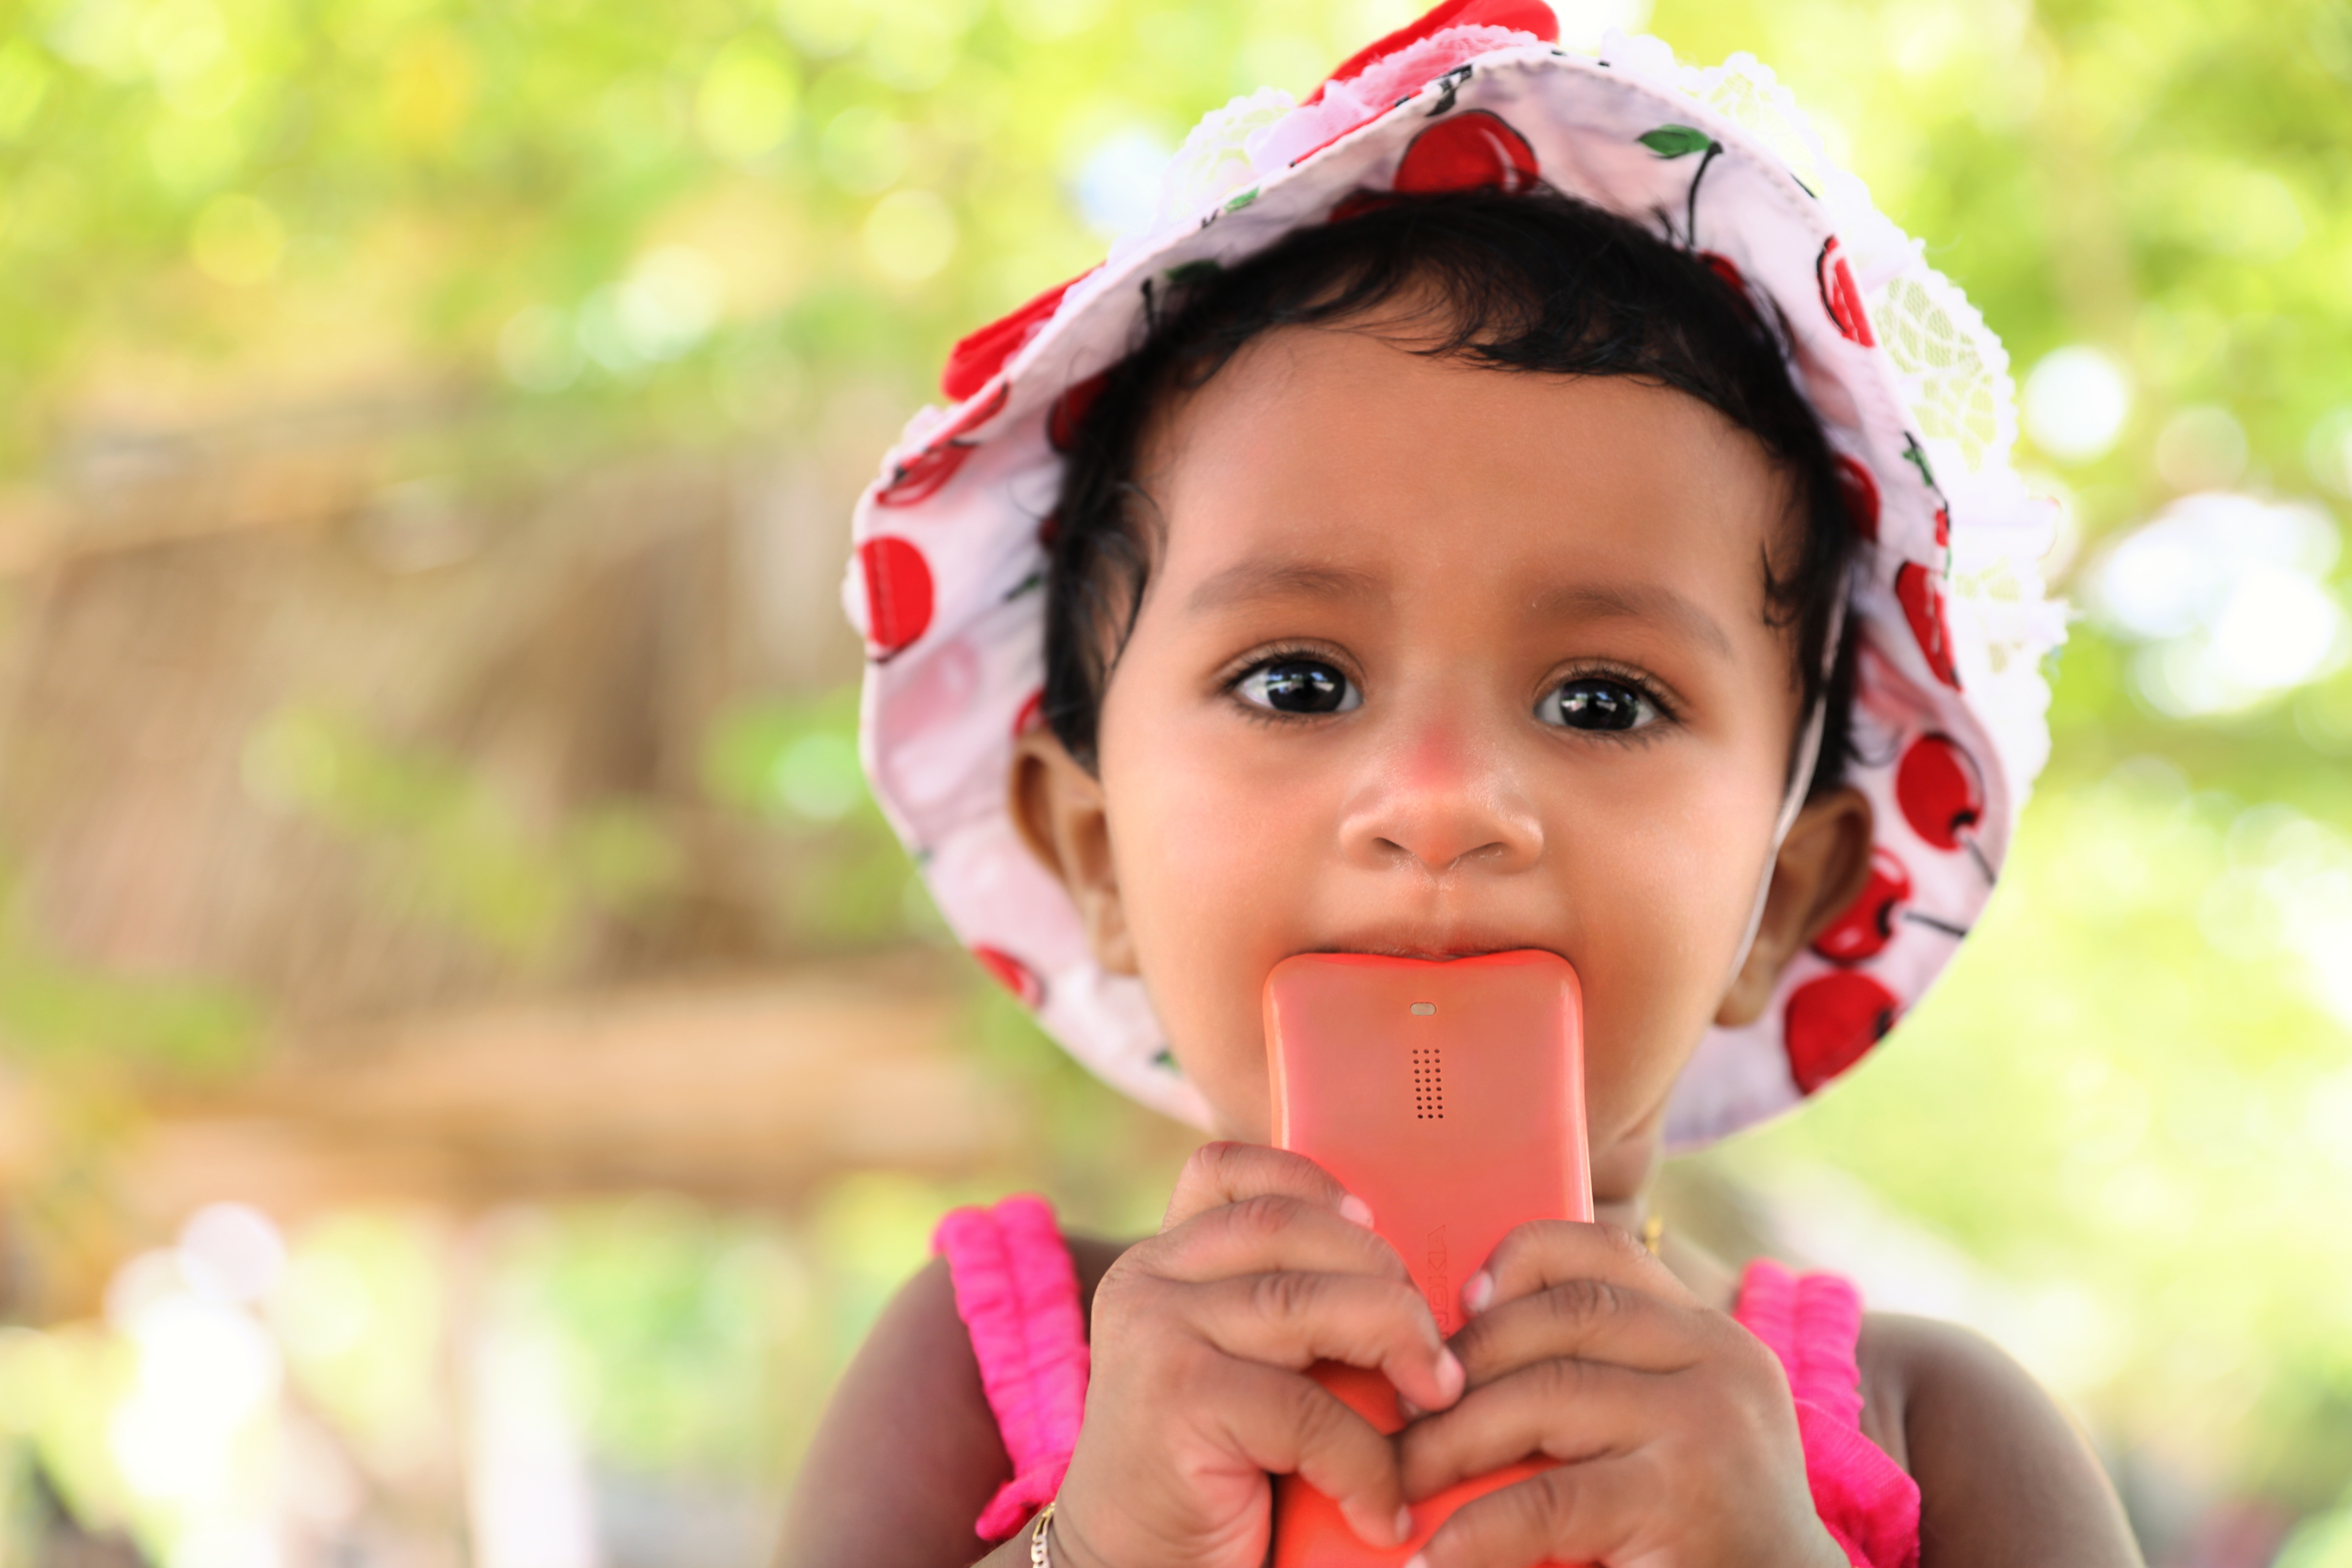
person, people, play, flower, portrait, child, pink, facial expression, smile, face, eating, infant, toddler, skin, laughter, sweetness, emotion, portrait photography